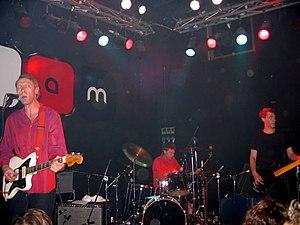
Red Lorry Yellow Lorry est un groupe de rock gothique britannique, originaire de Leeds, en Angleterre. Le groupe est formé en 1982 autour de Chris Reed. Rapidement, les premières démos aboutissent à des enregistrements, et John Peel s’intéresse à leur travail et le soutient. La musique du groupe, dès le départ, était marquée par les sonorités de guitare, la voix grave du chanteur, et des textes exprimant l'angoisse ou la terreur.